G:link

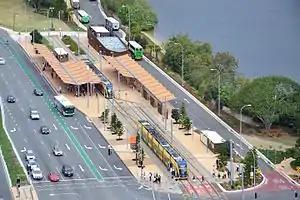
Broadbeach South light rail station

The single line runs from Helensvale railway station to Broadbeach South. Beginning at Helensvale railway station, the line runs parallel to the Gold Coast railway line until it meets the Smith Street Motorway, which it then follows, stopping at Parkwood and Parkwood East. The next two stops serve the Gold Coast University Hospital and the Gold Coast campus of Griffith University. The line runs south, passing over the Smith Street Motorway and the depot before reaching Queen Street station and Nerang Street station that services the Southport medical precinct. The next two stops serve the Australia Fair Shopping Centre, and the following stop serves the Broadwater Parklands. The line passes over the Nerang River before reaching the only stop in Main Beach, which serves the Sea World theme park. The next stops are Surfers Paradise North and Cypress Avenue, the latter serving the Chevron Renaissance Shopping Centre and the Funtime amusement park. The next stop, Cavill Avenue serves the heart of Surfers Paradise including Cavill Avenue and Paradise Centre. The following station services the Q1 residential tower as well as the SkyPoint observation deck. The next stops are Northcliffe, Florida Gardens and Broadbeach North, the latter serving the Gold Coast Convention & Exhibition Centre, The Star Gold Coast, the Oasis Shopping Centre and the Oracle Shopping Centre. The line terminates at Broadbeach South which serves Pacific Fair Shopping Centre and provides bus connections to southern suburbs as well as the Gold Coast Airport. It takes around 44 minutes to travel from one end of the line to the other.